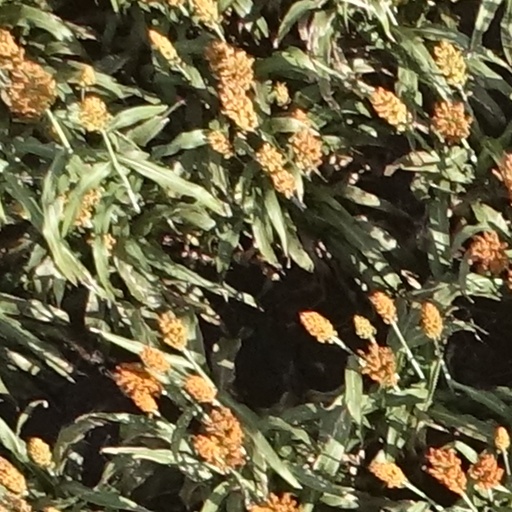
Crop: sorghum